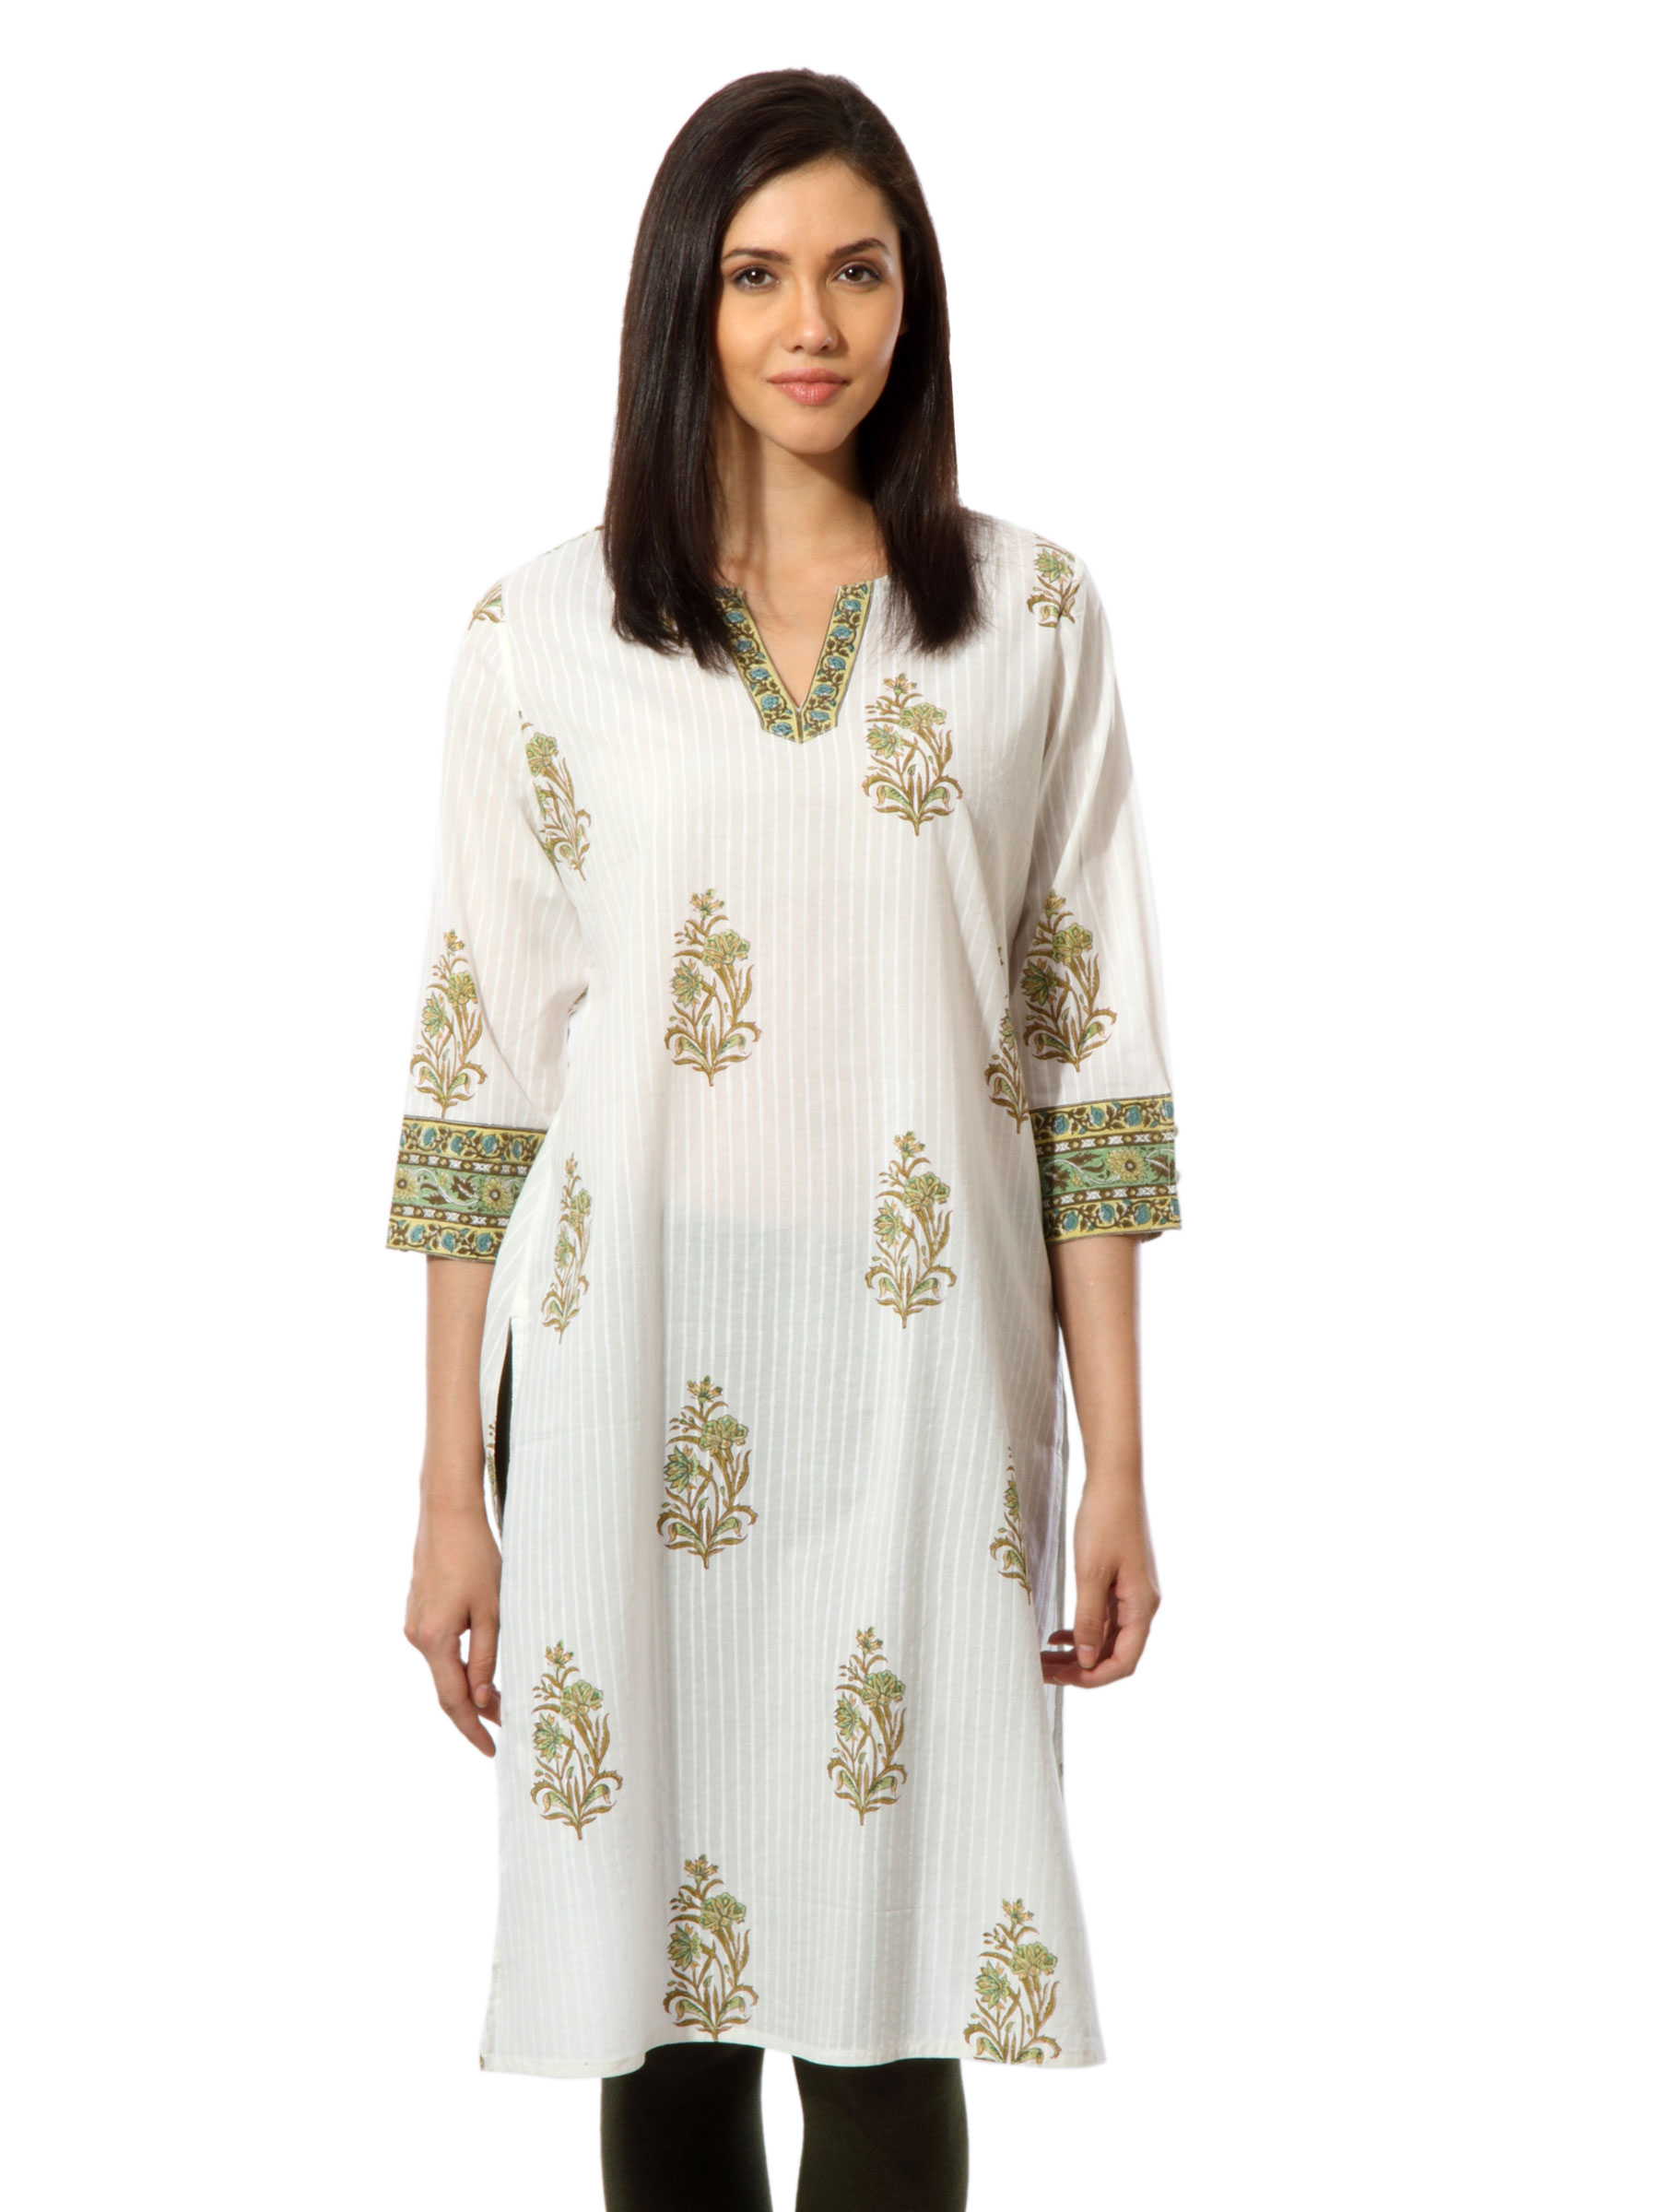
Fabindia Women Printed White Kurta
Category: Apparel / Topwear / Kurtas
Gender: Women
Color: White
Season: Summer 2012
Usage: Ethnic